Tom Waits

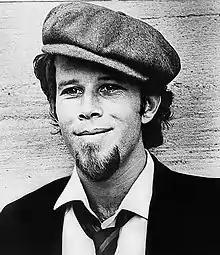
Waits in a publicity photo for Asylum Records 1974–75

Thomas Alan Waits (born December 7, 1949) is an American singer, songwriter, composer and actor. His lyrics often focus on society's underworld and are delivered in his trademark deep, gravelly voice. He began in the folk scene during the 1970s, but his music since the 1980s has reflected the influence of such diverse genres as rock, jazz, Delta blues, opera, vaudeville, cabaret, funk and experimental techniques verging on industrial music.